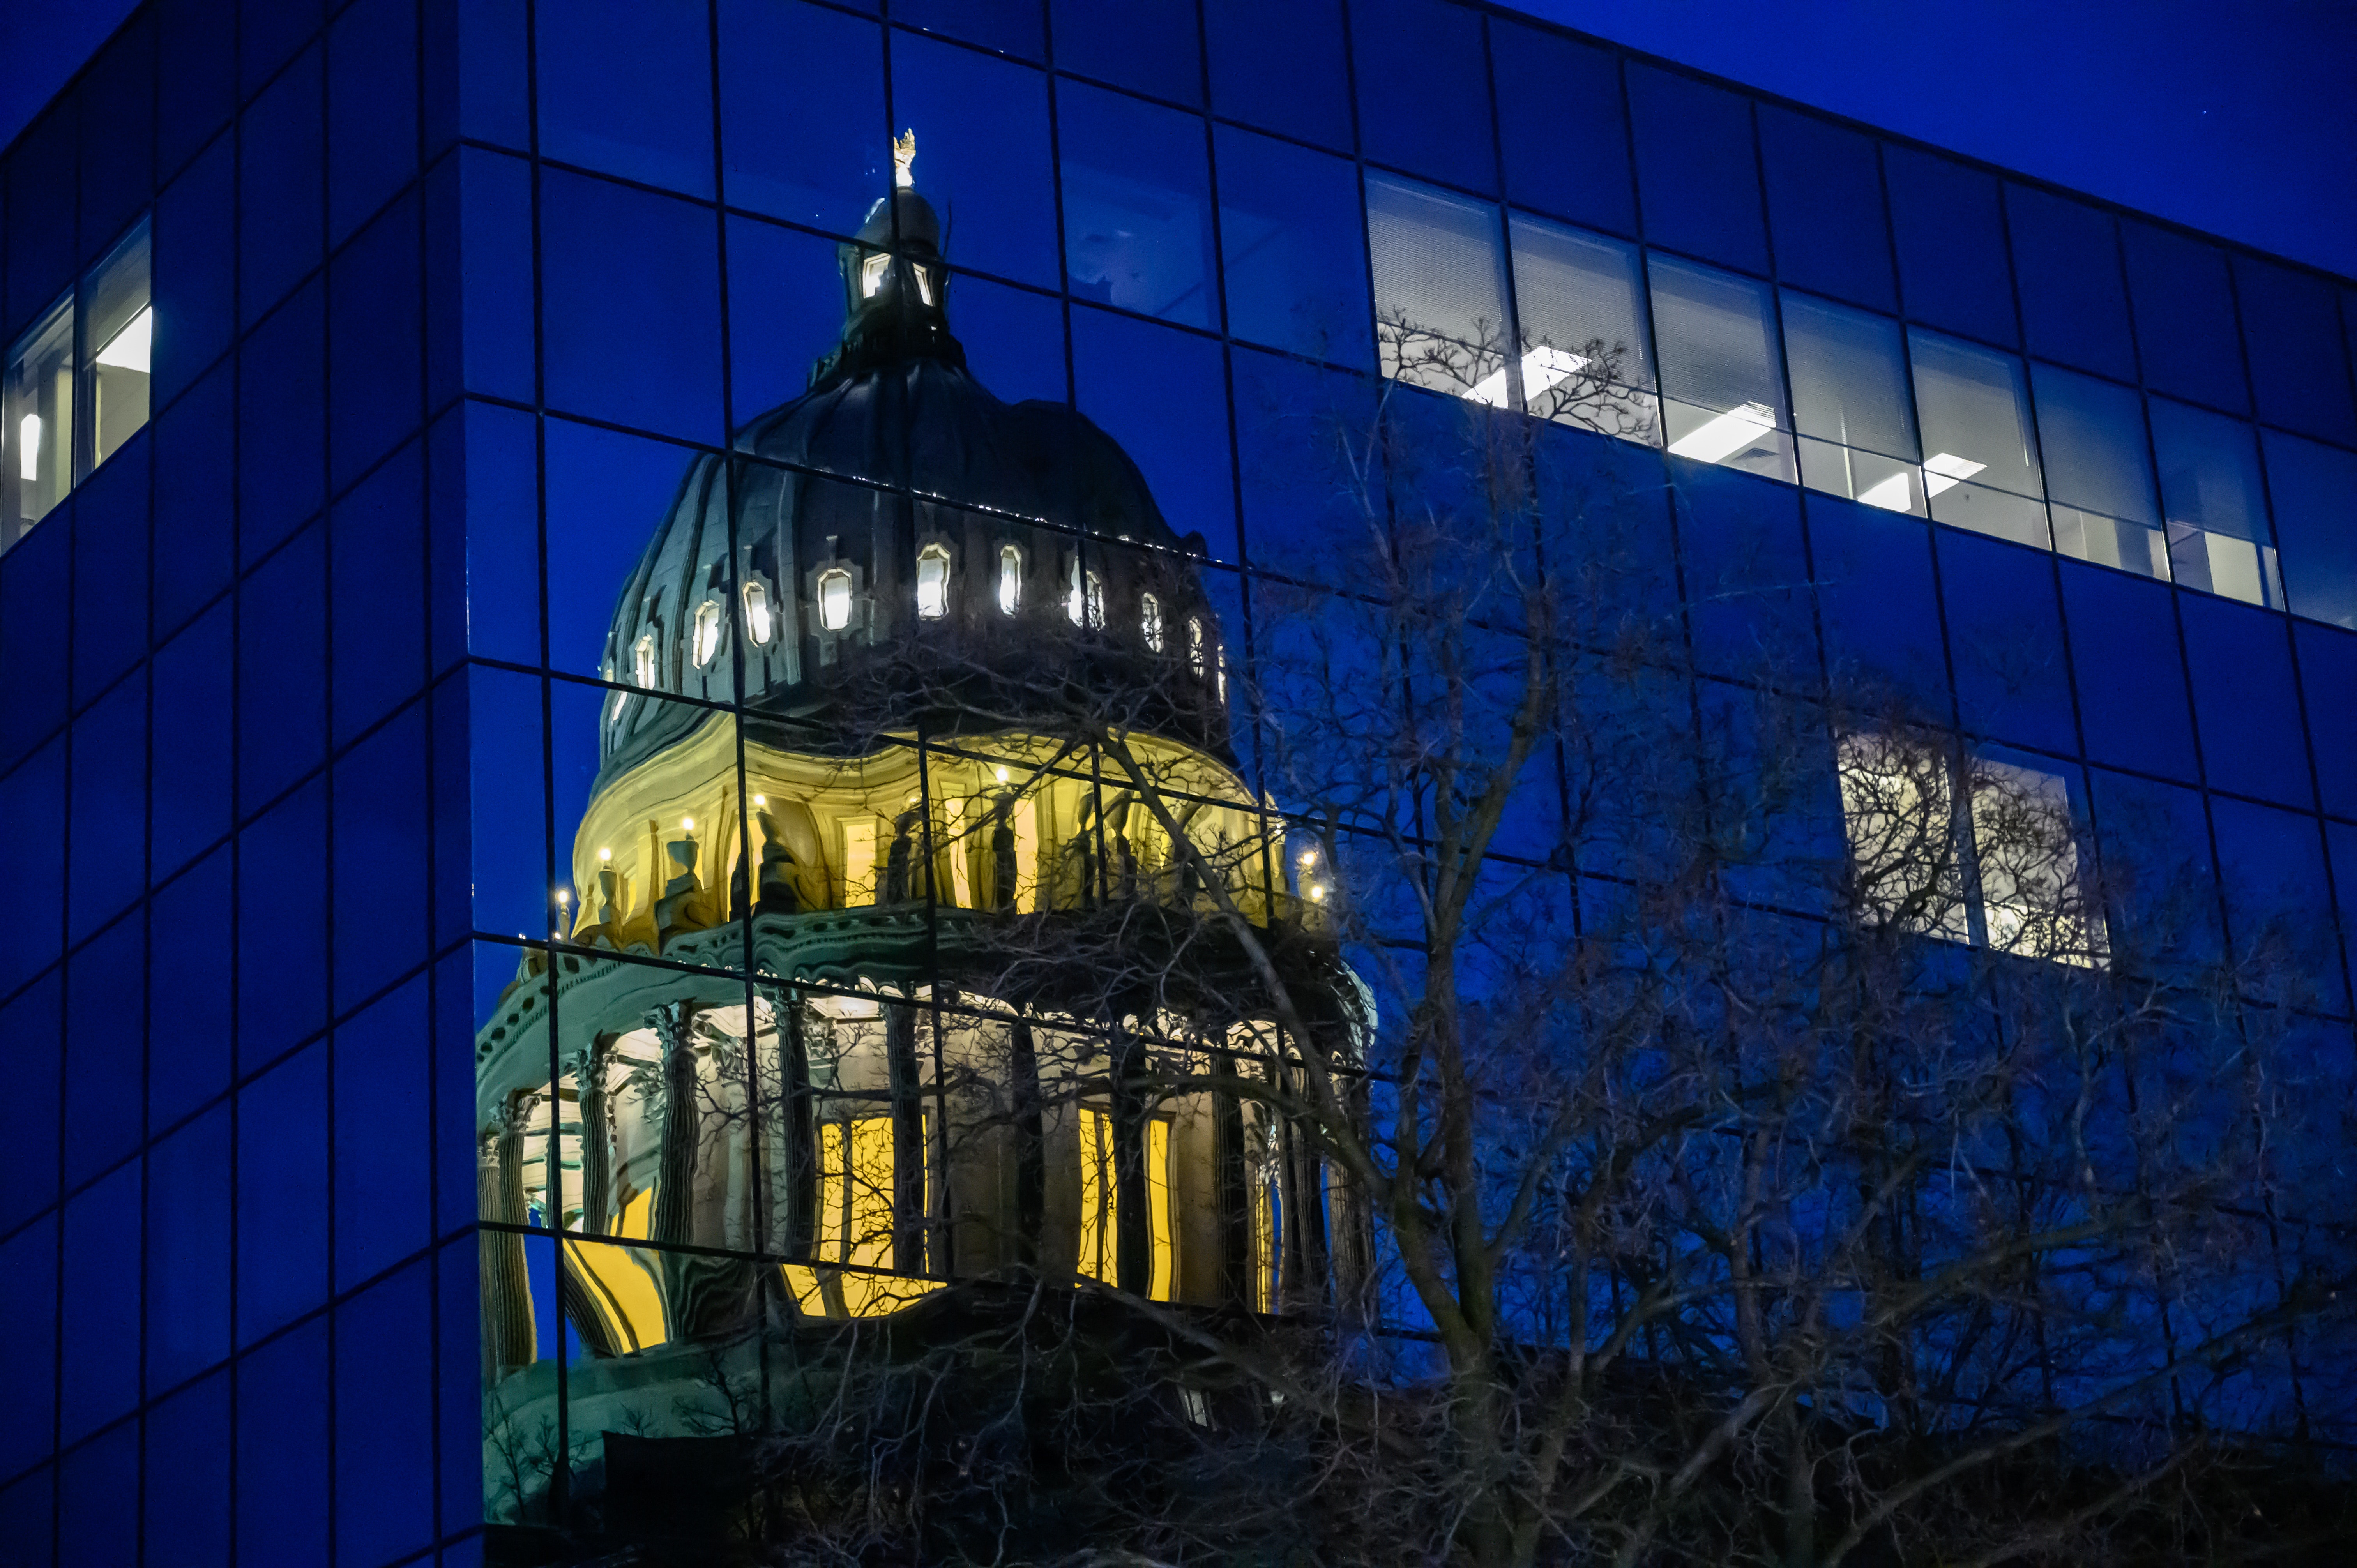
blue, landmark, architecture, sky, light, night, building, reflection, facade, city, metropolitan area, metropolis, dome, tower, tourist attraction, glass, world, symmetry